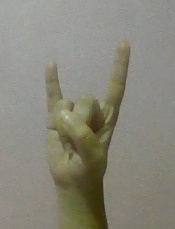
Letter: la